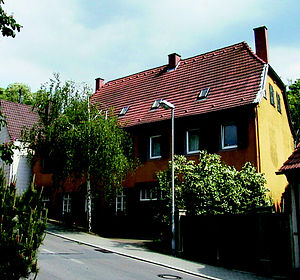
Anton Praetorius / Liv og virke
Laudenbach Pastorat
Anton Praetorius var en tysk præst, reformert theologi og forfatter. Desuden kæmpede han mod hekseprocesser og tortur.